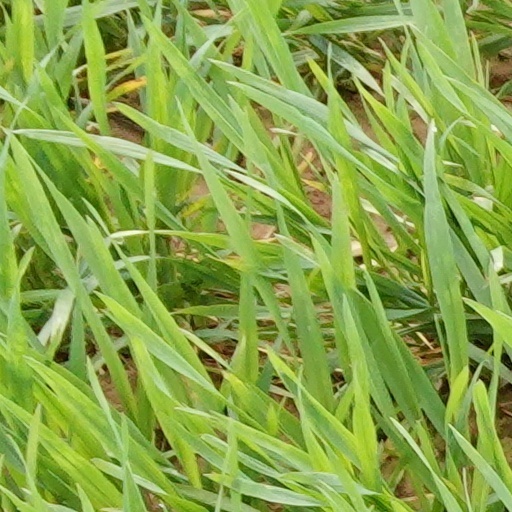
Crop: wheat